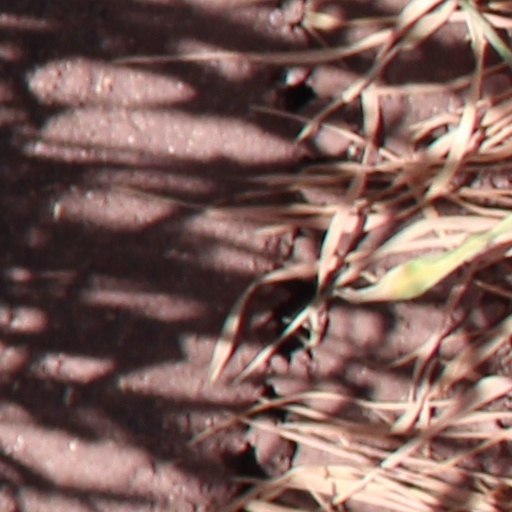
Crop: wheat